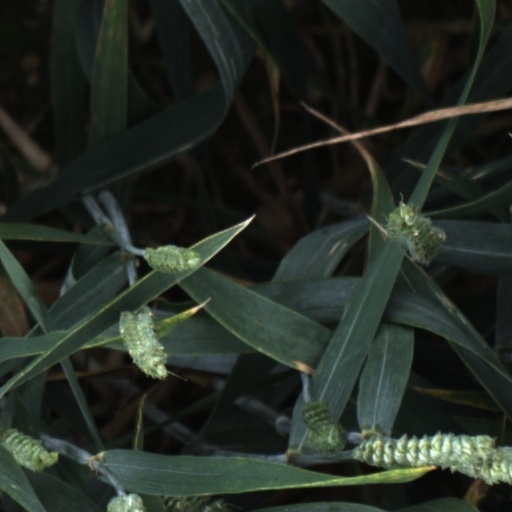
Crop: wheat